Jack Lemmon

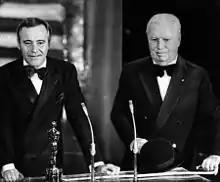
Charlie Chaplin (right) receiving an Honorary Academy Award from Lemmon at the 44th Academy Awards in 1972

The much-admired comedy "Kotch" (1971), the only film Lemmon directed, starred Matthau, who was nominated for the Best Actor Oscar. "The Out-of-Towners" (1970) was another Neil Simon-scripted film in which Lemmon appeared. In 1972, at the 44th Academy Awards, Jack Lemmon presented the Honorary Academy Award to silent screen legend Charlie Chaplin. Lemmon starred with Juliet Mills in "Avanti!" (1972) and appeared with Matthau in "The Front Page" (1974). Both films were directed by Wilder. He felt Lemmon had a natural tendency toward overacting that had to be tempered; Wilder's biography "Nobody's Perfect" quotes the director as saying, "Lemmon, I would describe him as a ham, a fine ham, and with ham you have to trim a little fat." Wilder, though, also once said: "Happiness is working with Jack Lemmon". Lemmon in "Save the Tiger" (1973) plays Harry Stoner, a businessman in the garment trade who finds someone to commit arson by burning down his warehouse to avoid bankruptcy. The project was rejected by multiple studios, but Paramount was prepared to make the film if it were budgeted for only $1 million. Lemmon was so keen to play the part that he worked for union scale, then $165 a week. The role was demanding; like the character, Lemmon came close to breaking point: "I started to crack as the character did," he recalled. "I just kept getting deeper and deeper into the character's despair." For this film, Lemmon won the Best Actor Oscar. Having won the Best Supporting Actor Academy Award for "Mister Roberts", he became the first actor to achieve that particular double, although Helen Hayes had achieved this feat three years earlier in the equivalent female categories.